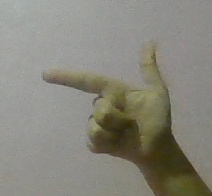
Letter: yaa